Institut Henri Poincaré

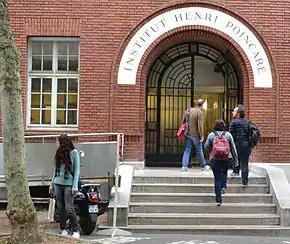
Main entrance of the Institute

As a venue for national and international mathematical exchanges, the Institute organizes "thematic quarters" (three-month programmes on specific topics), intensive short-time collaborations, PhD training courses, conferences and seminars in mathematics or related fields, such as physics, biology or computer science. Topics are selected by the IHP's Scientific Steering Committee. The IHP welcomes around 11,000 mathematicians each year.